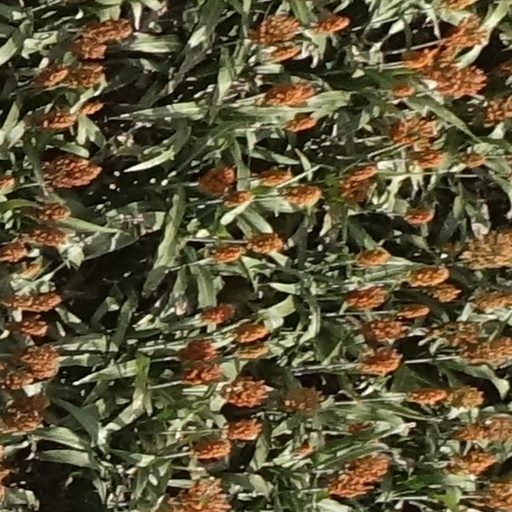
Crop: sorghum